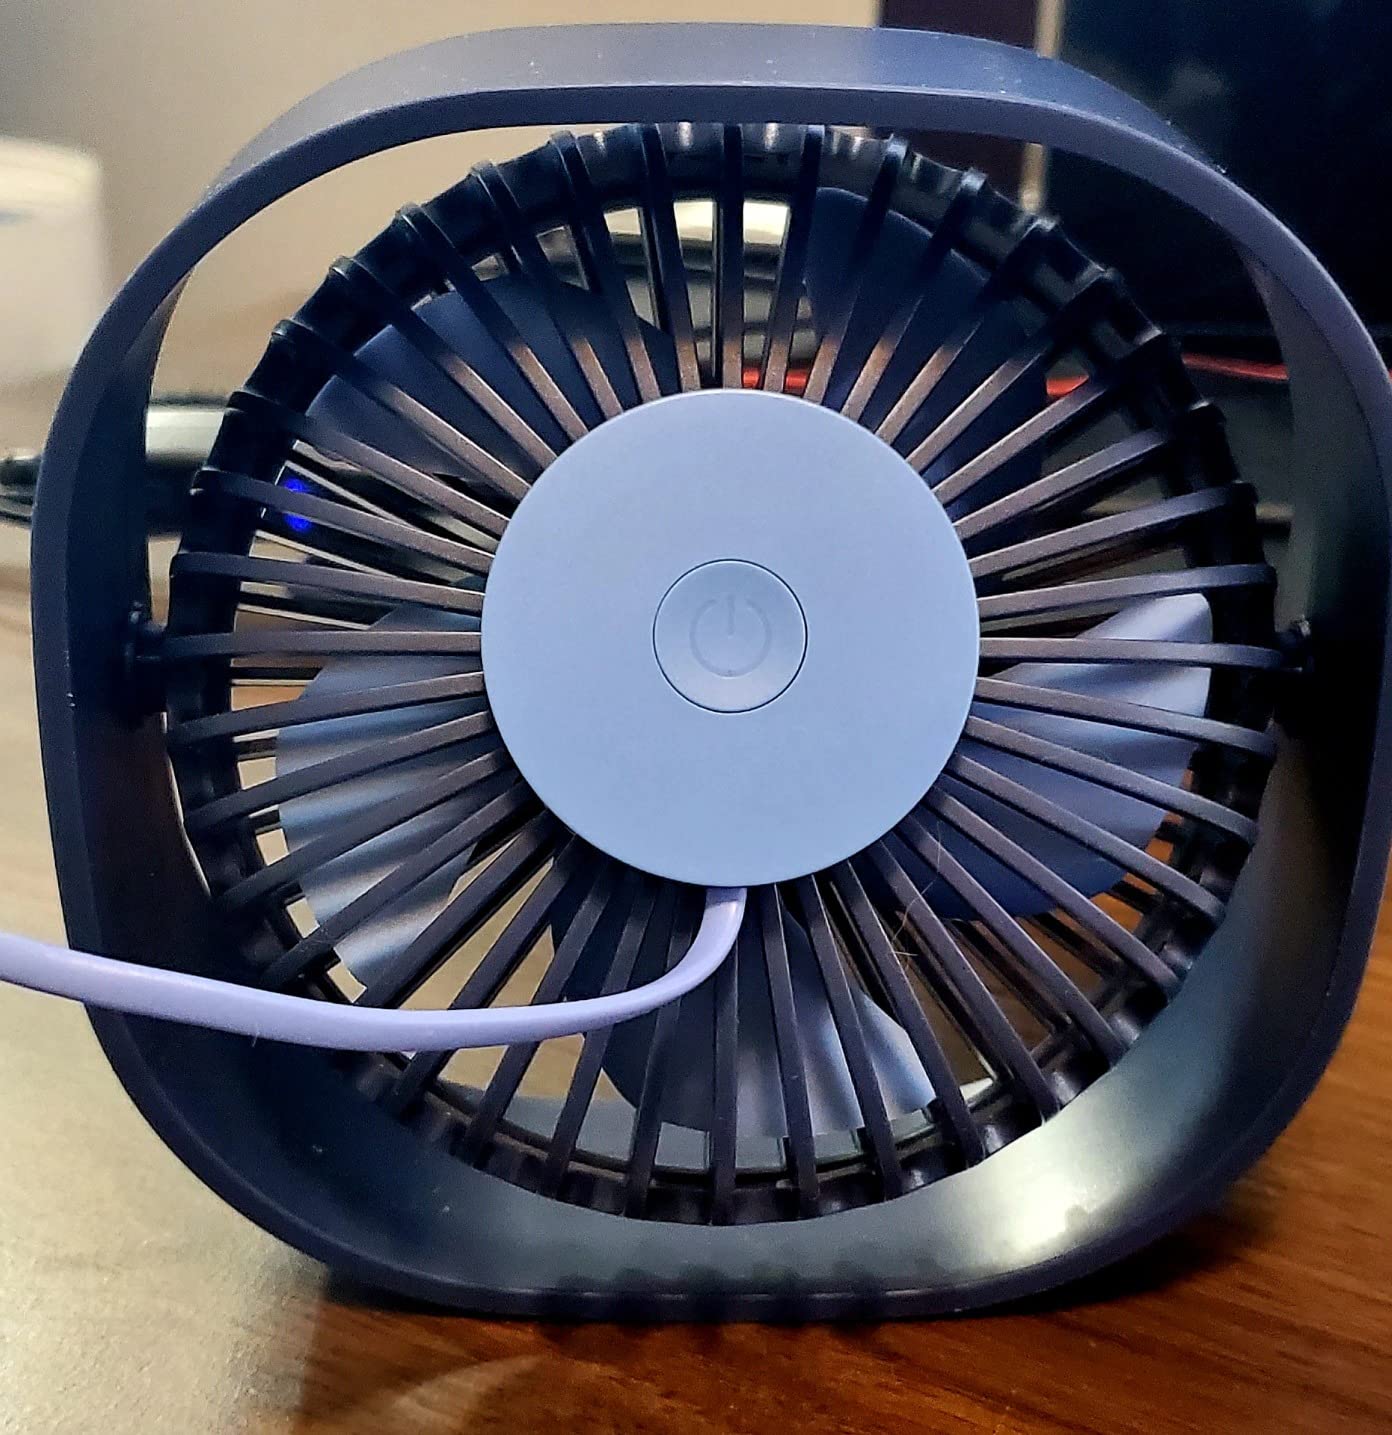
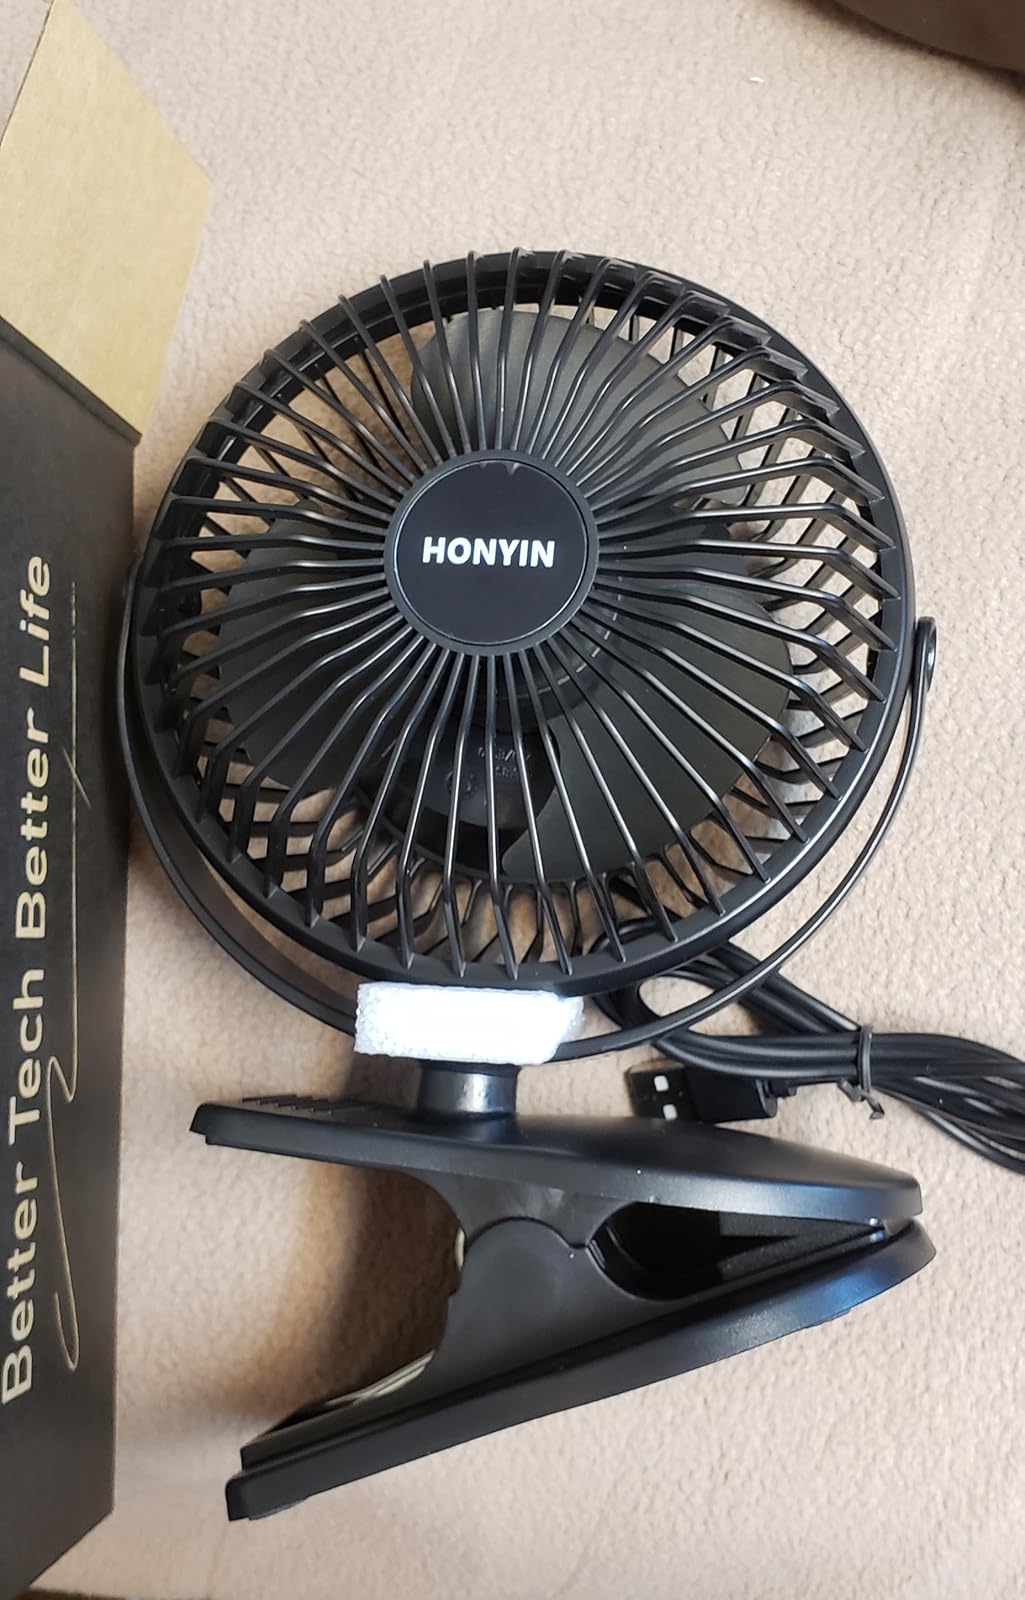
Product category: fan
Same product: no